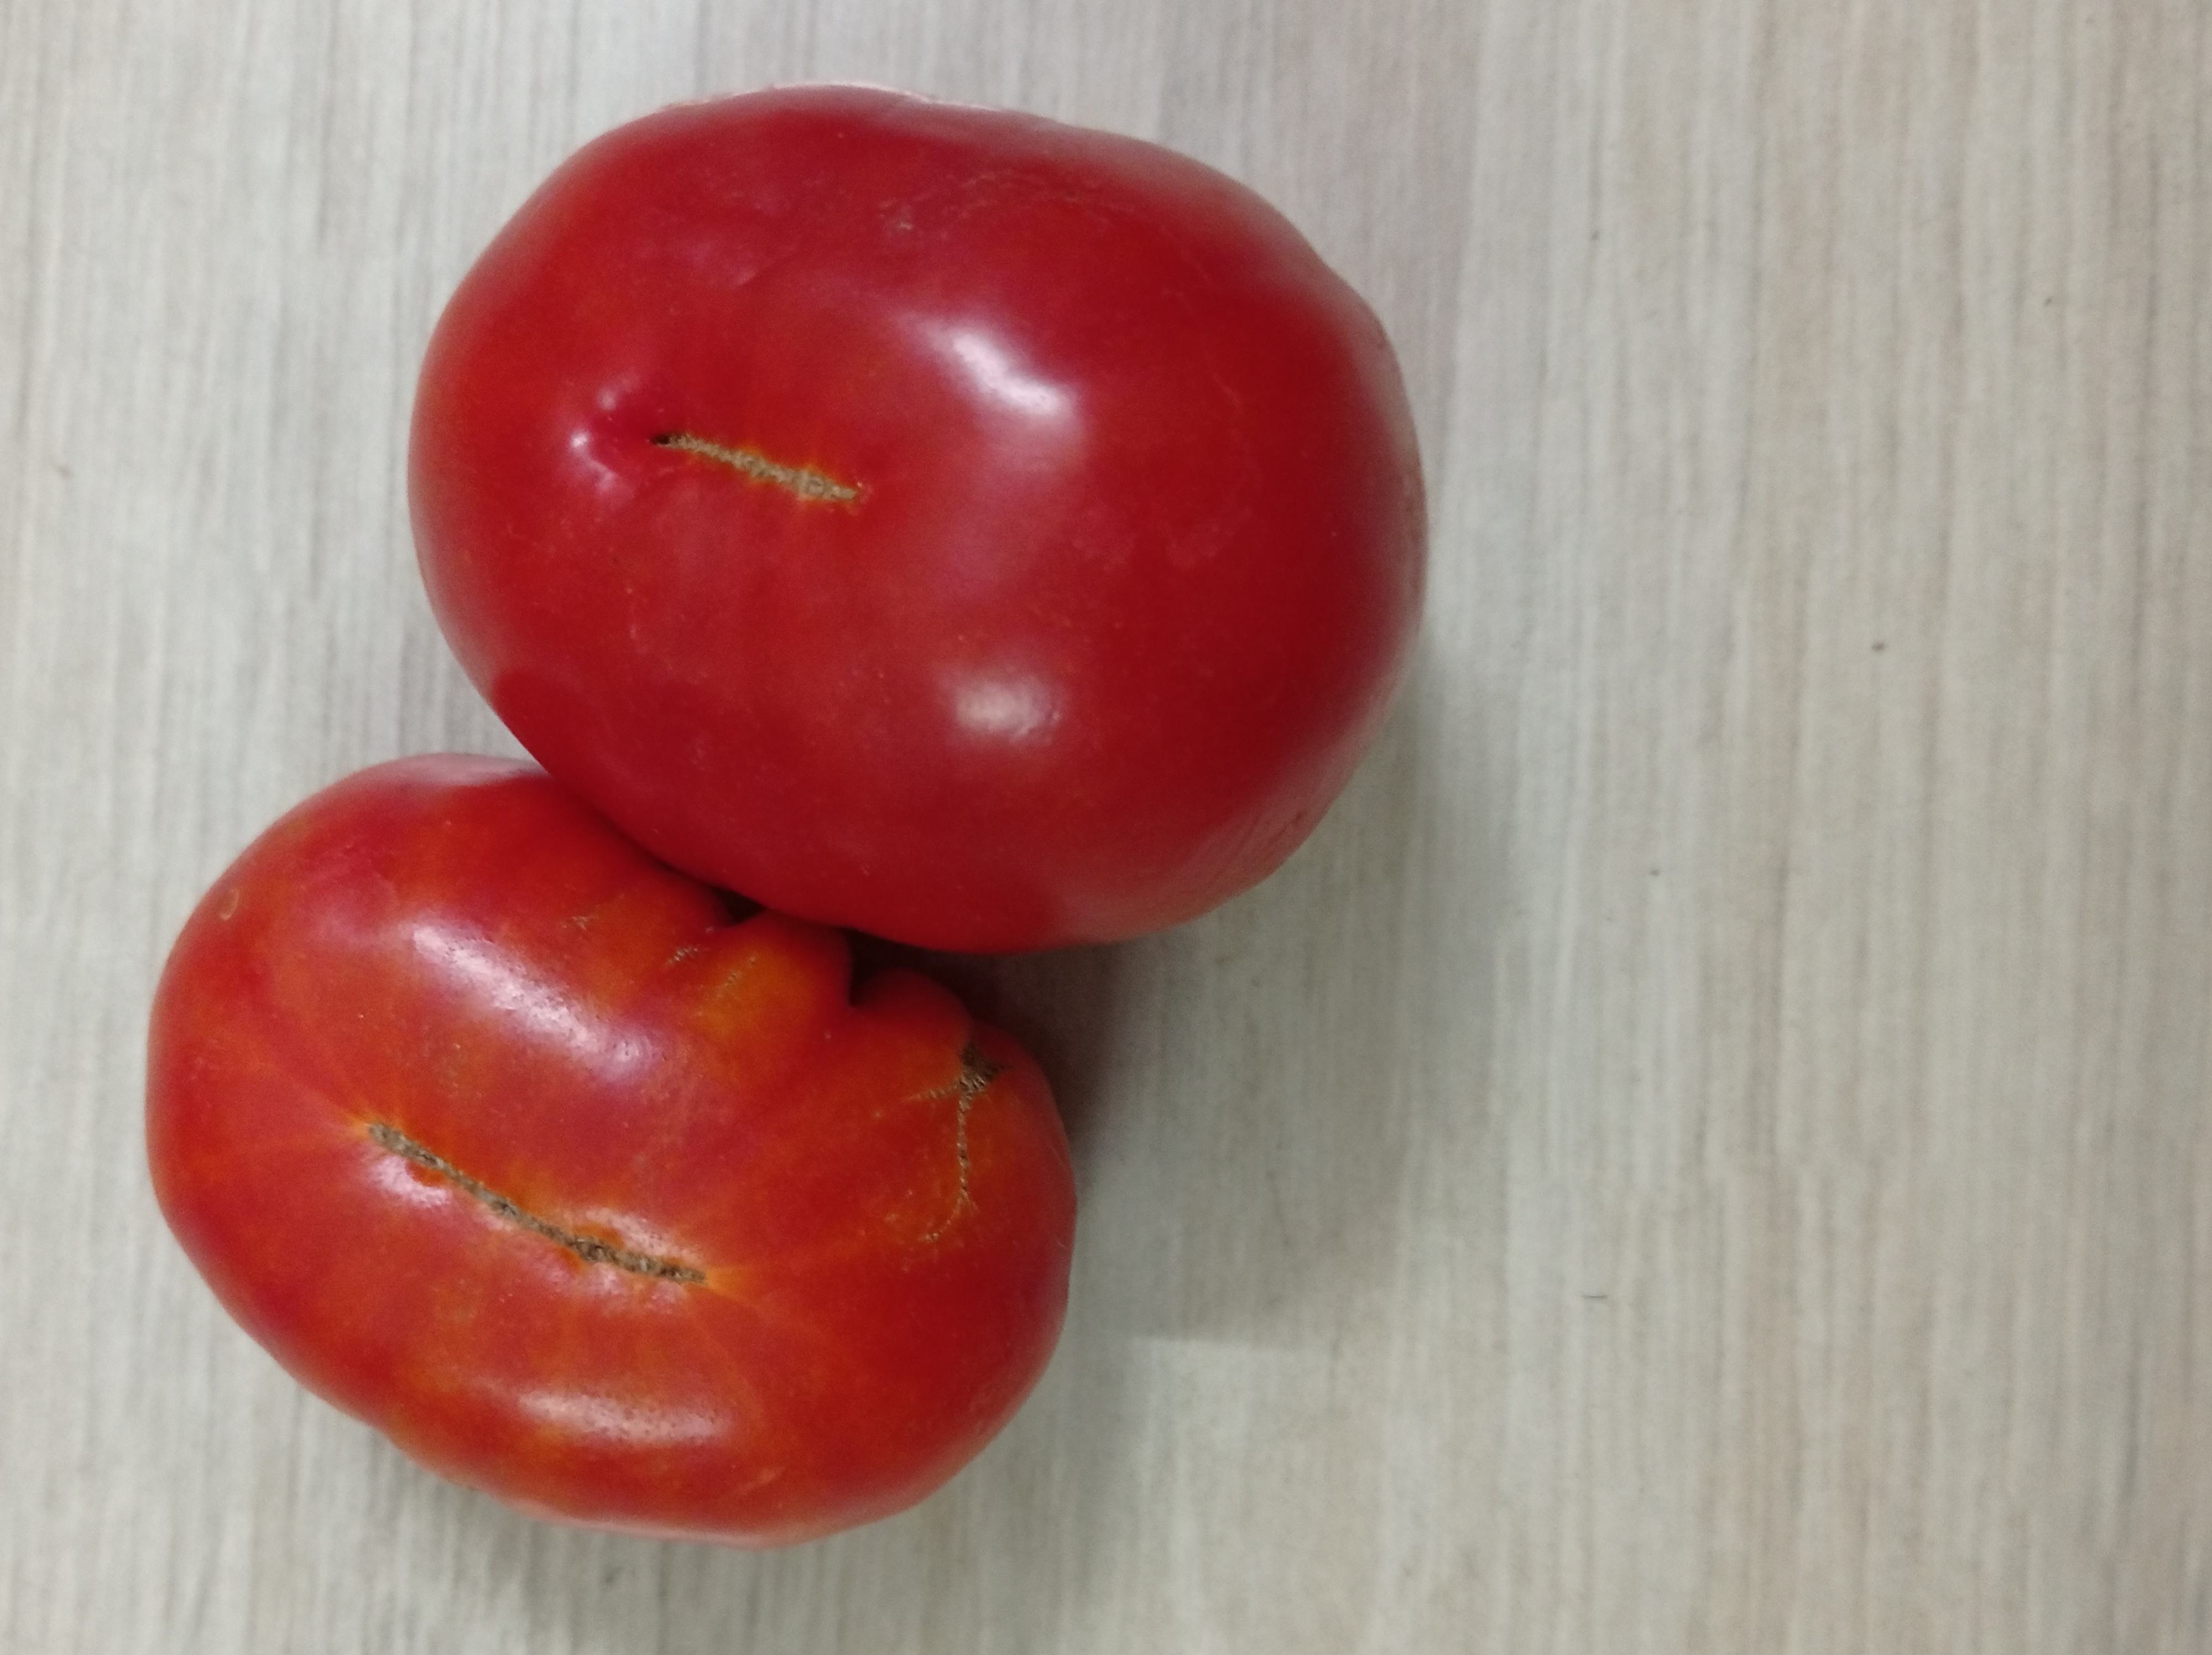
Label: Fresh